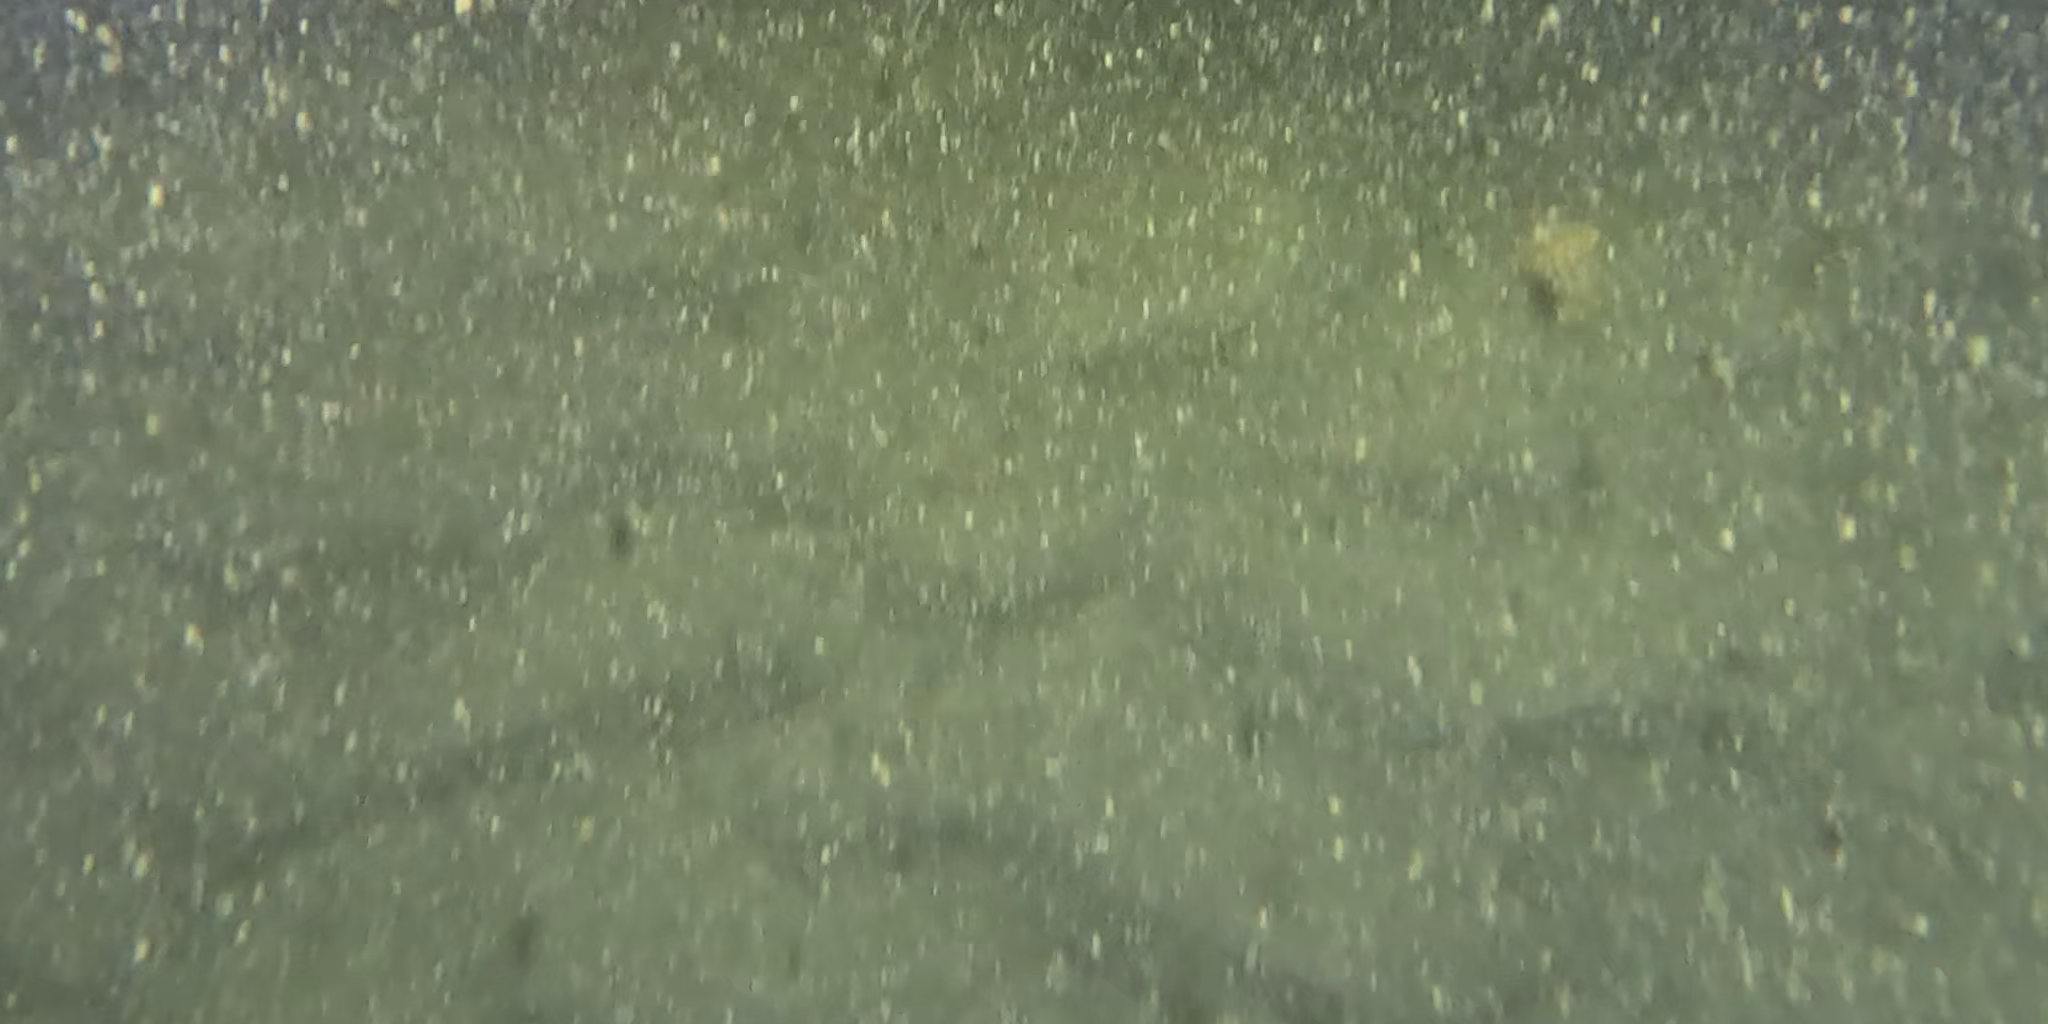
Seabed habitat: sand